South African Class 8R 4-8-0

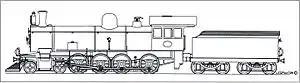
Drawing of Class 8R no. 883

In 1901 and 1902, the Cape Government Railways placed sixteen 8th Class Consolidation type steam locomotives in service. In 1912, when they were assimilated into the South African Railways, they were renumbered and reclassified to Class 8X. One of them was reboilered and converted to a Mastodon type wheel arrangement in 1930 and reclassified to Class 8R.